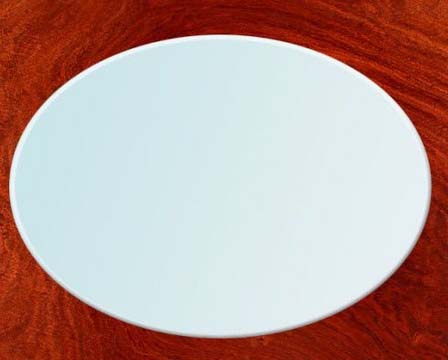
Label: trash